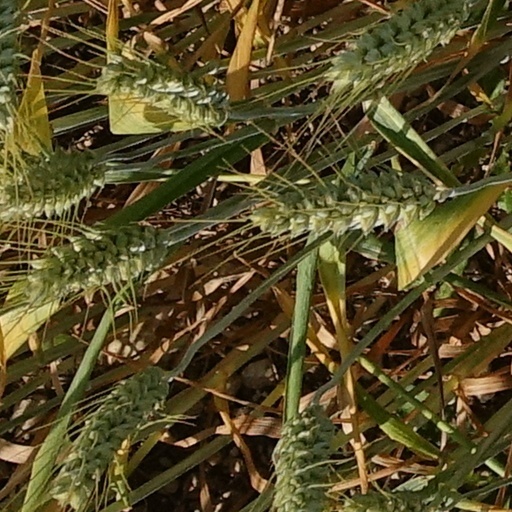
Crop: wheat